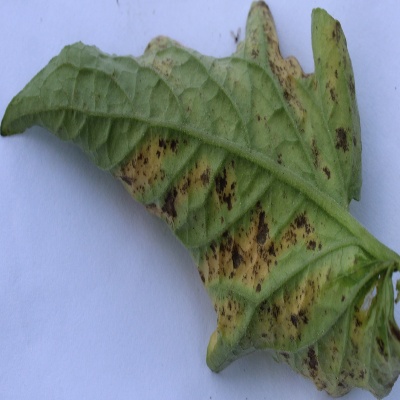
Crop: Tomato
Condition: leaf blight